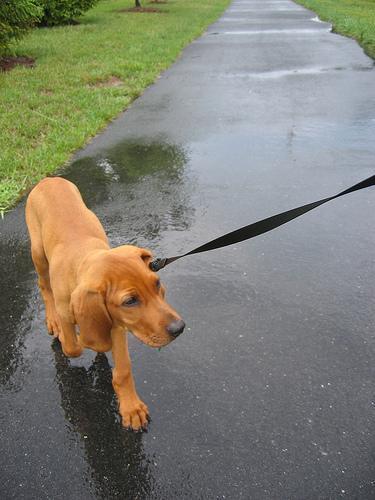
redbone